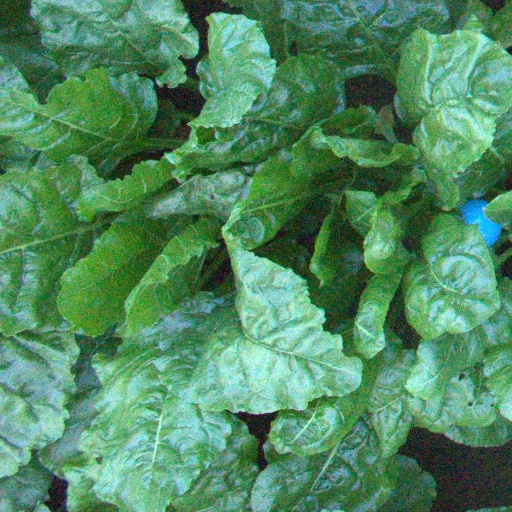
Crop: sugar beet